David Ernest Hornell

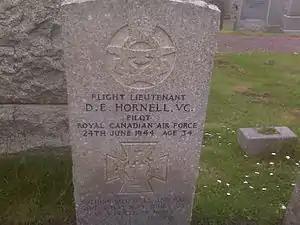
Hornell's burial site in Shetland, Scotland

David Ernest Hornell VC (26 January 1910 – 24 June 1944) was a Canadian recipient of the Victoria Cross, the highest and most prestigious award for gallantry in the face of the enemy that can be awarded to British and Commonwealth forces.